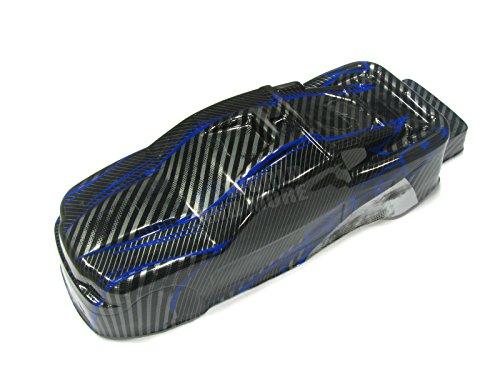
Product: Redcat Racing Earrthquake Body, Blue/Black
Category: Toys & Games | Hobbies | Remote & App Controlled Vehicles & Parts | Remote & App Controlled Vehicle Parts
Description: Redcat Racing Part Number BS801-017B.
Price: $25.99
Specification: ProductDimensions:19x7x5inches|ItemWeight:8.8ounces|ShippingWeight:8.8ounces(Viewshippingratesandpolicies)|DomesticShipping:ItemcanbeshippedwithinU.S.|InternationalShipping:ThisitemcanbeshippedtoselectcountriesoutsideoftheU.S.LearnMore|ASIN:B00O9MKKVE|Itemmodelnumber:BS801-017B|Manufacturerrecommendedage:14yearsandup